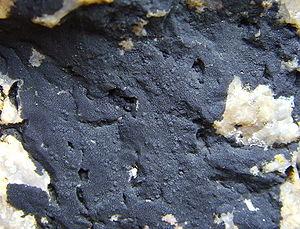
Verrucaria maura, Kergulan, Goulien, Finistère, Bretagne (France)
Les Verrucariales sont un ordre de champignons ascomycètes. Il compte environ 800 espèces de lichens ou de champignons lichénicoles regroupés en deux familles et 47 genres.
Verrucaria est un genre de lichens de la famille des Verrucariaceae.
Hydropunctaria maura, appelée aussi Verrucaire noire, est une espèce de lichen encroûtant de la famille des Verrucariaceae. Il s'agit d'une espèce strictement maritime vivant dans l'étage supralittoral, juste au-dessus de la limite supérieure de l'estran. De couleur noire, il forme à ce niveau une ceinture caractéristique sur les rivages marins de nombreuses régions du monde.